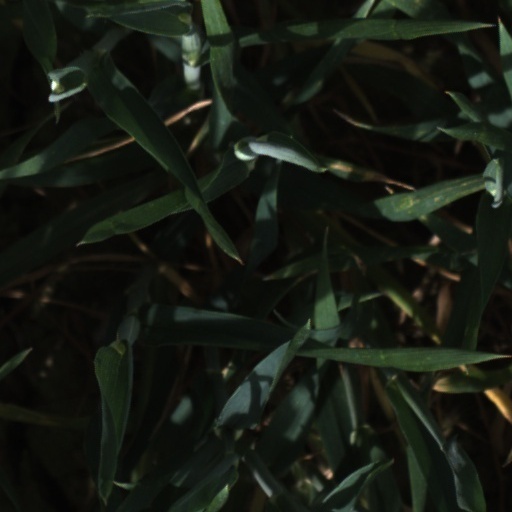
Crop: wheat